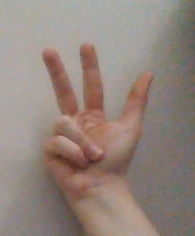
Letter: al